Pashtuns

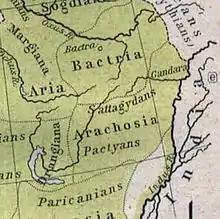
The "Arachosia" Satrapy and the "Pactyan people" during the Achaemenid Empire in 500 BCE

The ethnogenesis of the Pashtun ethnic group is unclear. There are many conflicting theories among historians and the Pashtuns themselves. Modern scholars believe that Pashtuns do not all share the same origin. The early ancestors of modern-day Pashtuns may have belonged to old Iranian tribes that spread throughout the eastern Iranian plateau. Historians have also come across references to various ancient Indo-Aryan tribes called "Pakthas" ("Pactyans") between the 2nd and the 1st millennium BC, although according to Richard N. Frye the identification of Pashtuns with the Pakhtas is a mere guess and not proven. And scholars such as Georg Morgenstierne propose the derivation of Pashto from Parsa or Parswana.